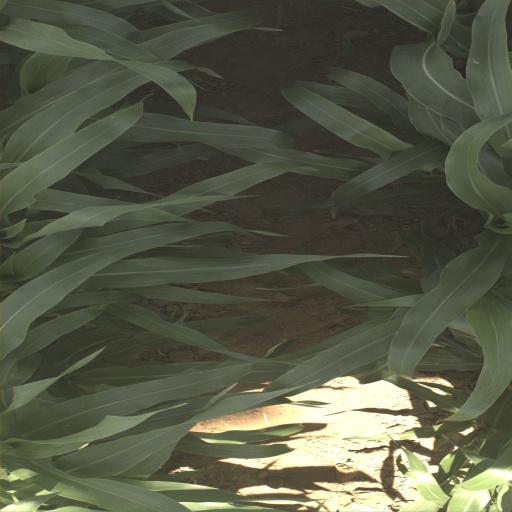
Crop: sorghum